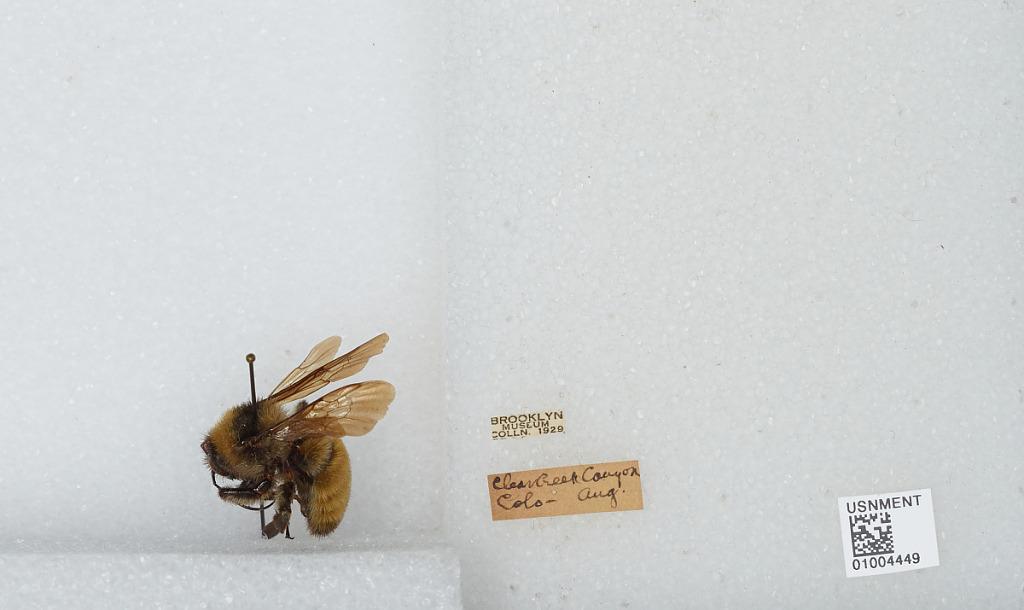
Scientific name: Bombus (Fervidobombus) fervidus fervidus (Fabricius)
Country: United States
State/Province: Colorado
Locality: Clear Creek Canyon
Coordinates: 39.7533, -105.233